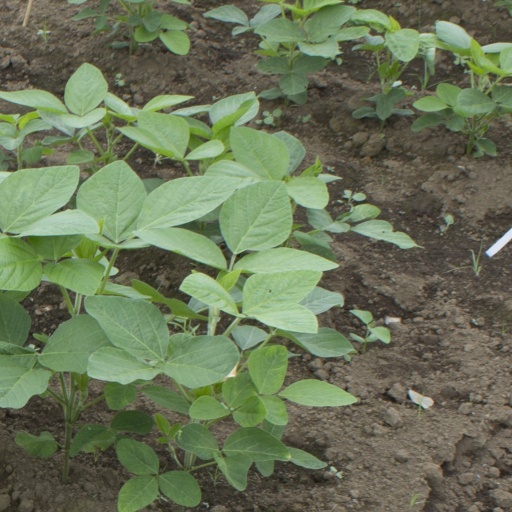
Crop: soybean